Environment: real
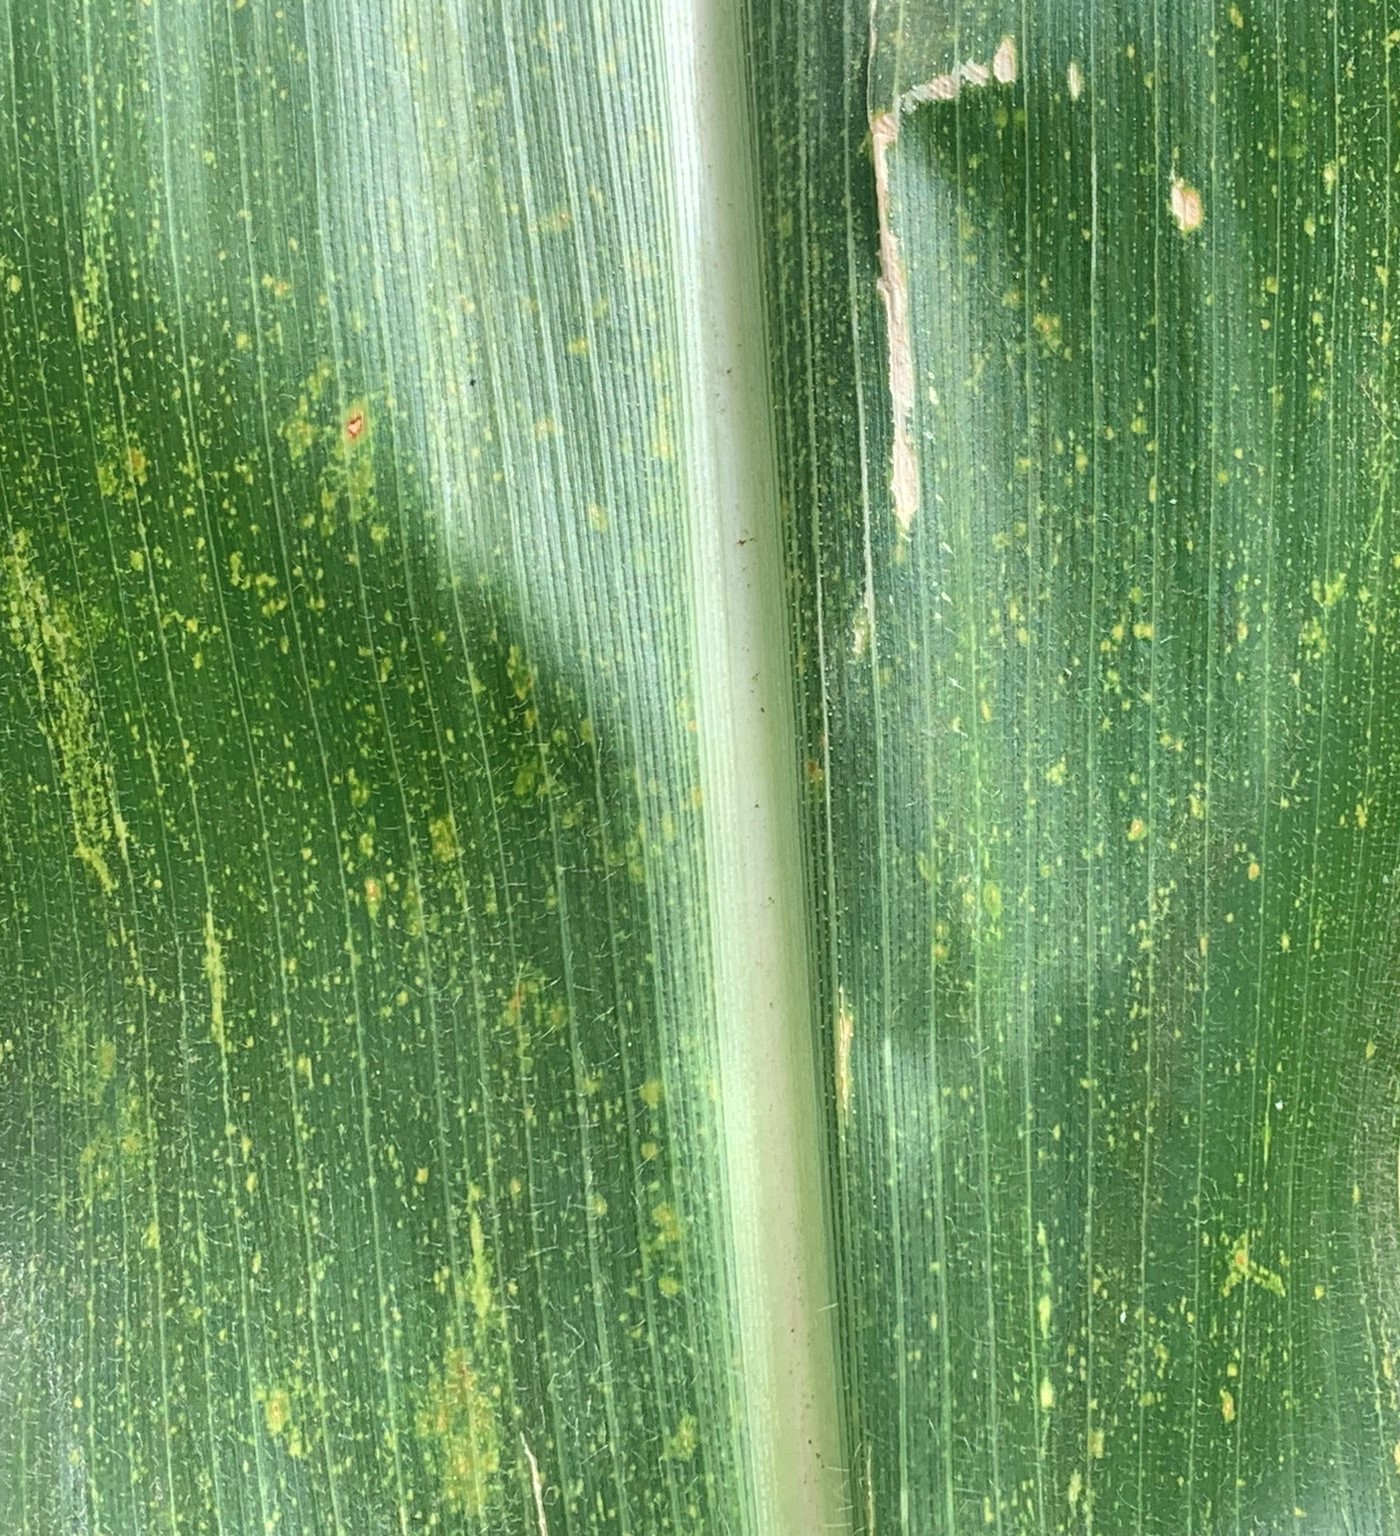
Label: lethal_necrosis